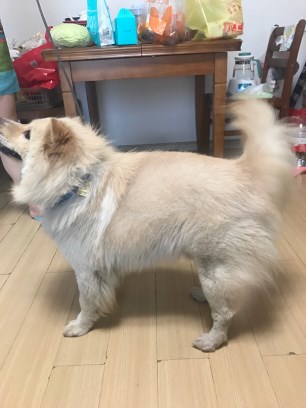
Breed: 2192-n000088-Samoyed